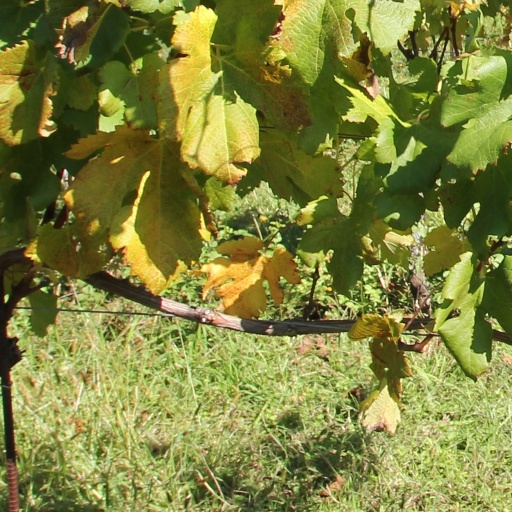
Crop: grape